Vladimir Mulyavin

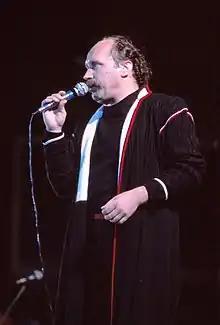

Vladimir Georgievich Mulyavin ((Uladzimer Heorhijevič Muliavin); 12 January 1941 – 26 January 2003) was a Belarusian and Russian rock musician and the founder of the folk-rock band Pesniary.